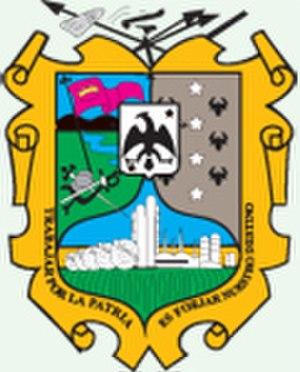
Reynosa est une ville principalement industrielle, située au nord-est du Mexique, à la frontière avec les États-Unis, dans l'État de Tamaulipas. Elle est située au bord du Río Grande, la ville de McAllen au Texas lui faisant face de l'autre côté de la rive.